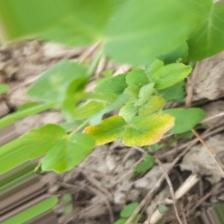
Label: Ascochyta blight